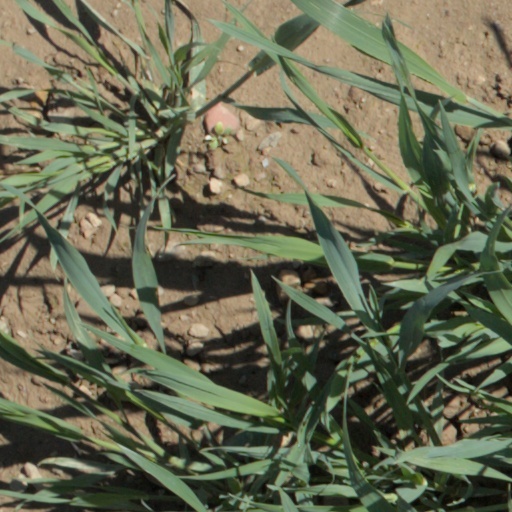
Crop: wheat